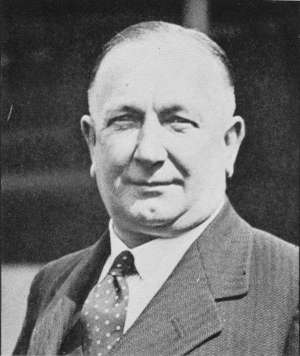
เฮอร์เบิร์ต แชปแมน

| name = เฮอร์เบิร์ต แชปแมน
| image = Herbert Chapman.jpg
| image_size = 200
| birth_place = Kiveton Park, ยอร์คเชียร์, ประเทศอังกฤษ
| death_place = เฮนดอน, Middlesex, ประเทศอังกฤษ
| position = กองหน้าตัวต่ำ
| years1 = –1896
| years2 = 1896–1897
| years3 = 1897
| years4 = 1897–1898
| years5 = 1898–1899
| years6 = 1899
| years7 = 1899–1900
| years8 = 1900–1901
| years9 = 1901–1902
| years10 = 1902–1903
| years11 = 1903–1905
| years12 = 1904–1905
| years13 = 1905–1907
| years14 = 1907–1909
| clubs1 = Kiveton Park F.C.|Kiveton Park
| clubs2 = Ashton North End F.C.|Ashton North End
| clubs3 = Stalybridge Rovers F.C.|Stalybridge Rovers
| clubs4 = Rochdale A.F.C. (1896)|Rochdale
| clubs5 = Grimsby Town F.C.|Grimsby Town
| clubs6 = สวินดอนทาวน์Appearances and goals are for the Southern Football League|Southern League
| clubs7 = Sheppey United F.C.|Sheppey United
| clubs8 = Worksop Town F.C.|Worksop Town
| clubs9 = สโมสรฟุตบอลนอร์แทมป์ตันทาวน์|นอร์แทมป์ตันทาวน์
| clubs10 = เชฟฟีลด์ยูไนเต็ด
| clubs11 = นอตส์เคาน์ตี
| clubs12 = → นอร์แทมป์ตันทาวน์ (ยืมตัว)
| clubs13 = ทอตนัมฮอตสเปอร์
| clubs14 = สโมสรฟุตบอลนอร์แทมป์ตันทาวน์|นอร์แทมป์ตันทาวน์
| caps5 = 10
| goals5 = 4
| caps6 = 3
| goals6 = 2
| caps9 = 22
| goals9 = 14
| caps10 = 21
| goals10 = 2
| caps11 = 7
| goals11 = 1
| caps13 = 42
| goals13 = 16
| manageryears1 = 1907–1912
| manageryears2 = 1912–1918
| manageryears3 = 1921–1925
| manageryears4 = 1925–1934
| managerclubs1 = สโมสรฟุตบอลนอร์แทมป์ตันทาวน์|นอร์แทมป์ตันทาวน์
| managerclubs2 = ลีดส์ซิตี
| managerclubs3 = ฮัดเดอส์ฟีลด์ทาวน์
| managerclubs4 = อาร์เซนอล
เฮอร์เบิร์ต แชปแมน (19 มกราคม 1878 - 6 มกราคม 1934) เป็นอดีตนักฟุตบอลและผู้จัดการทีมชาวอังกฤษ แม้ว่าเขาจะเป็นนักฟุตบอลที่ไม่โดดเด่น แต่เขาก็กลายเป็นหนึ่งในผู้จัดการทีมที่ทรงอิทธิพลและประสบความสำเร็จมากที่สุดในช่วงต้นศตวรรษที่ 20 ก่อนที่เขาจะเสียชีวิตอย่างกะทันหันในปี ค.ศ. 1934 เขาได้รับการยกย่องว่าเป็นหนึ่งในผู้คิดค้นแทคติกที่ยิ่งใหญ่ที่สุดในวงการฟุตบอล นั่นคือ การโต้กลับ หรือ Counter-Attack
ในฐานะผู้เล่น แชปแมนเล่นให้กับสโมสรต่าง ๆ ทั้งระดับฟุตบอลลีกและนอกลีก ในฐานะผู้เล่น เขาลงเล่นในลีกมากกว่า 40 นัด และไม่เคยคว้าแชมป์รายการใหญ่ใด ๆ แต่เขาประสบความสำเร็จในฐานะผู้จัดการทีม ครั้งแรกที่ นอร์แทมป์ตันทาวน์ ระหว่างปี ค.ศ. 1908 ถึง 1912 ซึ่งเขานำทีมเป็นแชมป์ลีกทางใต้ สิ่งนี้ทำให้เขาได้รับความสนใจจากสโมสรขนาดใหญ่และเขาย้ายไปที่ ลีดส์ซิตี ซึ่งเขาเริ่มพัฒนาทีมก่อนที่ สงครามโลกครั้งที่ 1 จะเริ่มต้นขึ้น หลังสงครามยุติ ลีดส์ซิตี มีส่วนเกี่ยวข้องกับเรื่องอื้อฉาวการจ่ายเงินที่ผิดกฎหมาย และในที่สุด ลีดส์ซิตี ก็ถูกยุบ แชปแมนถูกแบนจากฟุตบอลในขั้นต้น แต่สามารถอุทธรณ์ได้สำเร็จ เขาเข้ามาคุมทีม ฮัดเดอส์ฟีลด์ทาวน์ คว้าแชมป์เอฟเอ คัพ 1 สมัยและคว้าแชมป์ดิวิชั่น 1 ได้ 2 สมัยติดต่อกันในระยะเวลา 4 ปี
== เชิงอรรถ ==
== อ้างอิง ==
*
*
*
*
*
*
*
*
หมวดหมู่:ผู้จัดการทีมฟุตบอลชาวอังกฤษ
หมวดหมู่:ผู้จัดการทีมสโมสรฟุตบอลอาร์เซนอล
หมวดหมู่:ผู้เล่นสโมสรฟุตบอลสวินดันทาวน์
หมวดหมู่:ผู้เล่นสโมสรฟุตบอลนอร์แทมป์ตันทาวน์
หมวดหมู่:ผู้เล่นสโมสรฟุตบอลเชฟฟีลด์ยูไนเต็ด
หมวดหมู่:ผู้เล่นสโมสรฟุตบอลนอตส์เคาน์ตี
หมวดหมู่:ผู้เล่นสโมสรฟุตบอลทอตนัมฮอตสเปอร์
หมวดหมู่:ผู้จัดการทีมสโมสรฟุตบอลลีดส์ซิตี
หมวดหมู่:ผู้จัดการทีมสโมสรฟุตบอลนอร์แทมป์ตันทาวน์
หมวดหมู่:ผู้จัดการทีมสโมสรฟุตบอลฮัดเดอส์ฟีลด์ทาวน์